Reutlingen University

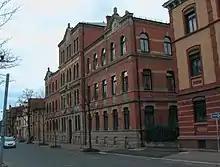
The brick building at Kaiserstr. 99 in Reutlingen was built in 1891 and housed the College of Technology until 1994. Today, it is home to the police headquarters of Reutlingen.

In 1967, Mechanical Engineering was added to the State College of Technology, and in 1971, the College received official recognition as a Fachhochschule (University of Applied Sciences). In the Department of Business Studies, the first course in International Business began. A year later, the business course Production Management enrolled its first students.